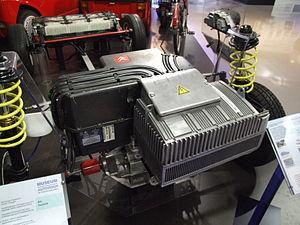
Groupe PSA est un constructeur automobile français qui comprend les marques automobiles Citroën, DS Automobiles, Peugeot, ainsi que Opel et Vauxhall depuis le rachat de la division européenne de General Motors en mars 2017. PSA Peugeot Citroën est devenu Groupe PSA le 5 avril 2016.
Une voiture électrique est une automobile mue par un ou plusieurs moteurs électriques, généralement alimentés par une batterie d'accumulateurs voire une pile à hydrogène.
Le centre technique de Carrières sous Poissy est un centre de recherche et développement du groupe PSA implanté à Carrières-sous-Poissy dans le département des Yvelines. Ce centre créé par SIMCA en 1970 est entré dans le groupe PSA en 1978. Il est situé en bordure de Seine sur la rive gauche du fleuve, en face de l'usine et du Centre d'Expertise de Poissy. C'est l'une des trois implantations du groupe PSA dans les Yvelines avec le site de Poissy et le site de Vélizy.